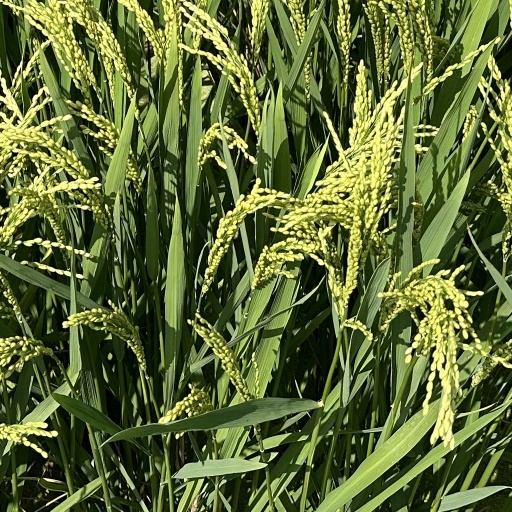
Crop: rice